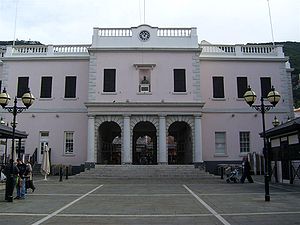
Gibraltars parlament
Gibraltars parlamentsbygning
Gibraltars parlament er den lovgivende forsamling i det britiske oversøiske territorium Gibraltar. Før 2006 blev det kaldt Gibraltar House of Assembly.